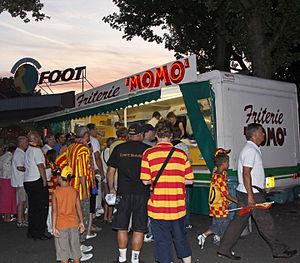
Friterie Momo devant le Stade Bollaert de Lens.
Le stade Bollaert-Delelis est le principal stade de football de Lens, ville du Pas-de-Calais. Construit de 1932 à 1933, il est la résidence du Racing Club de Lens depuis son ouverture, à l'exception de la saison 2014-2015, lors de sa rénovation pour l'Euro 2016. Jusqu'en 2013, le stade pouvait accueillir 41 229 spectateurs, pour une ville de 36 728 habitants, mais pour une aire urbaine de plus de 550 000 habitants. Après rénovation, la capacité d'accueil du stade est passée à 38 223 personnes.